Thriller jacket

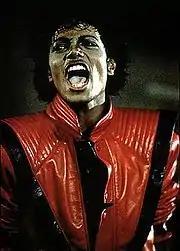

The jacket became the "hottest outerwear fad of the mid-1980s" and was widely emulated. It is sometimes emulated by celebrities today such as Chris Brown and Kanye West. It also became one of the most sought after by many people and the epitome of the 1980s teen cool. The jacket he wore in the "Thriller" video, along with a copy of the black and white leather jacket he wore in one of the Pepsi commercials and in the dance rehearsal portions behinds the scenes of "The Making of Michael Jackson's Thriller", are among his best-selling jackets. Expensive counterfeits were mass-produced and often sold for over $500 to people thinking they were getting the real thing. Because of this mass counterfeiting and the profits it earned, in 1984 Jackson filed a lawsuit in New York City to prevent unauthorized copies of the jacket and his other merchandise.